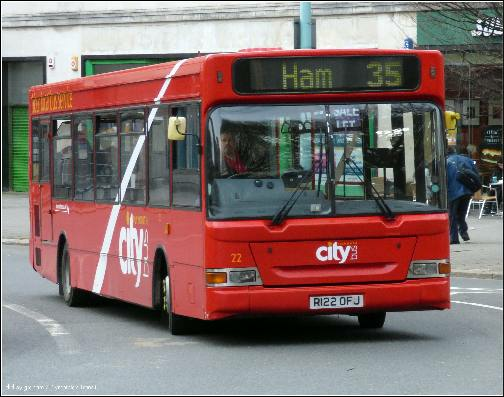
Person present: No